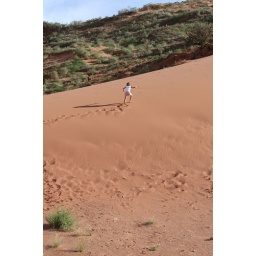
Near Arches National Park, we stopped by the side of the road to climb a huge dune of red sand